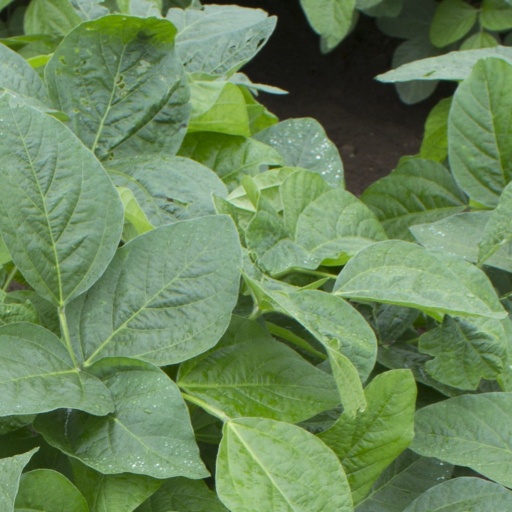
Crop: soybean